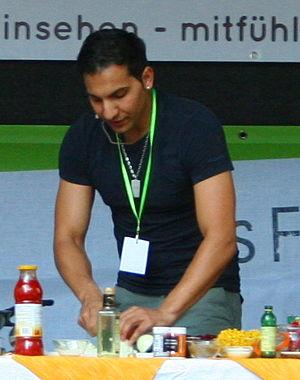
Attila Klaus Peter Hildmann, né le 22 avril 1981 à Berlin, est un auteur de livres de cuisine végane allemand et un militant d'extrême-droite, néo-nazi et conspirationniste. Sa série de livres de cuisine Vegan for... s'est vendue à plus de 750 000 exemplaires, l'un des plus grands succès dans cette catégorie de livres en Allemagne, où il a contribué à faire connaître ce mode de vie, en association avec la promotion du fitness.